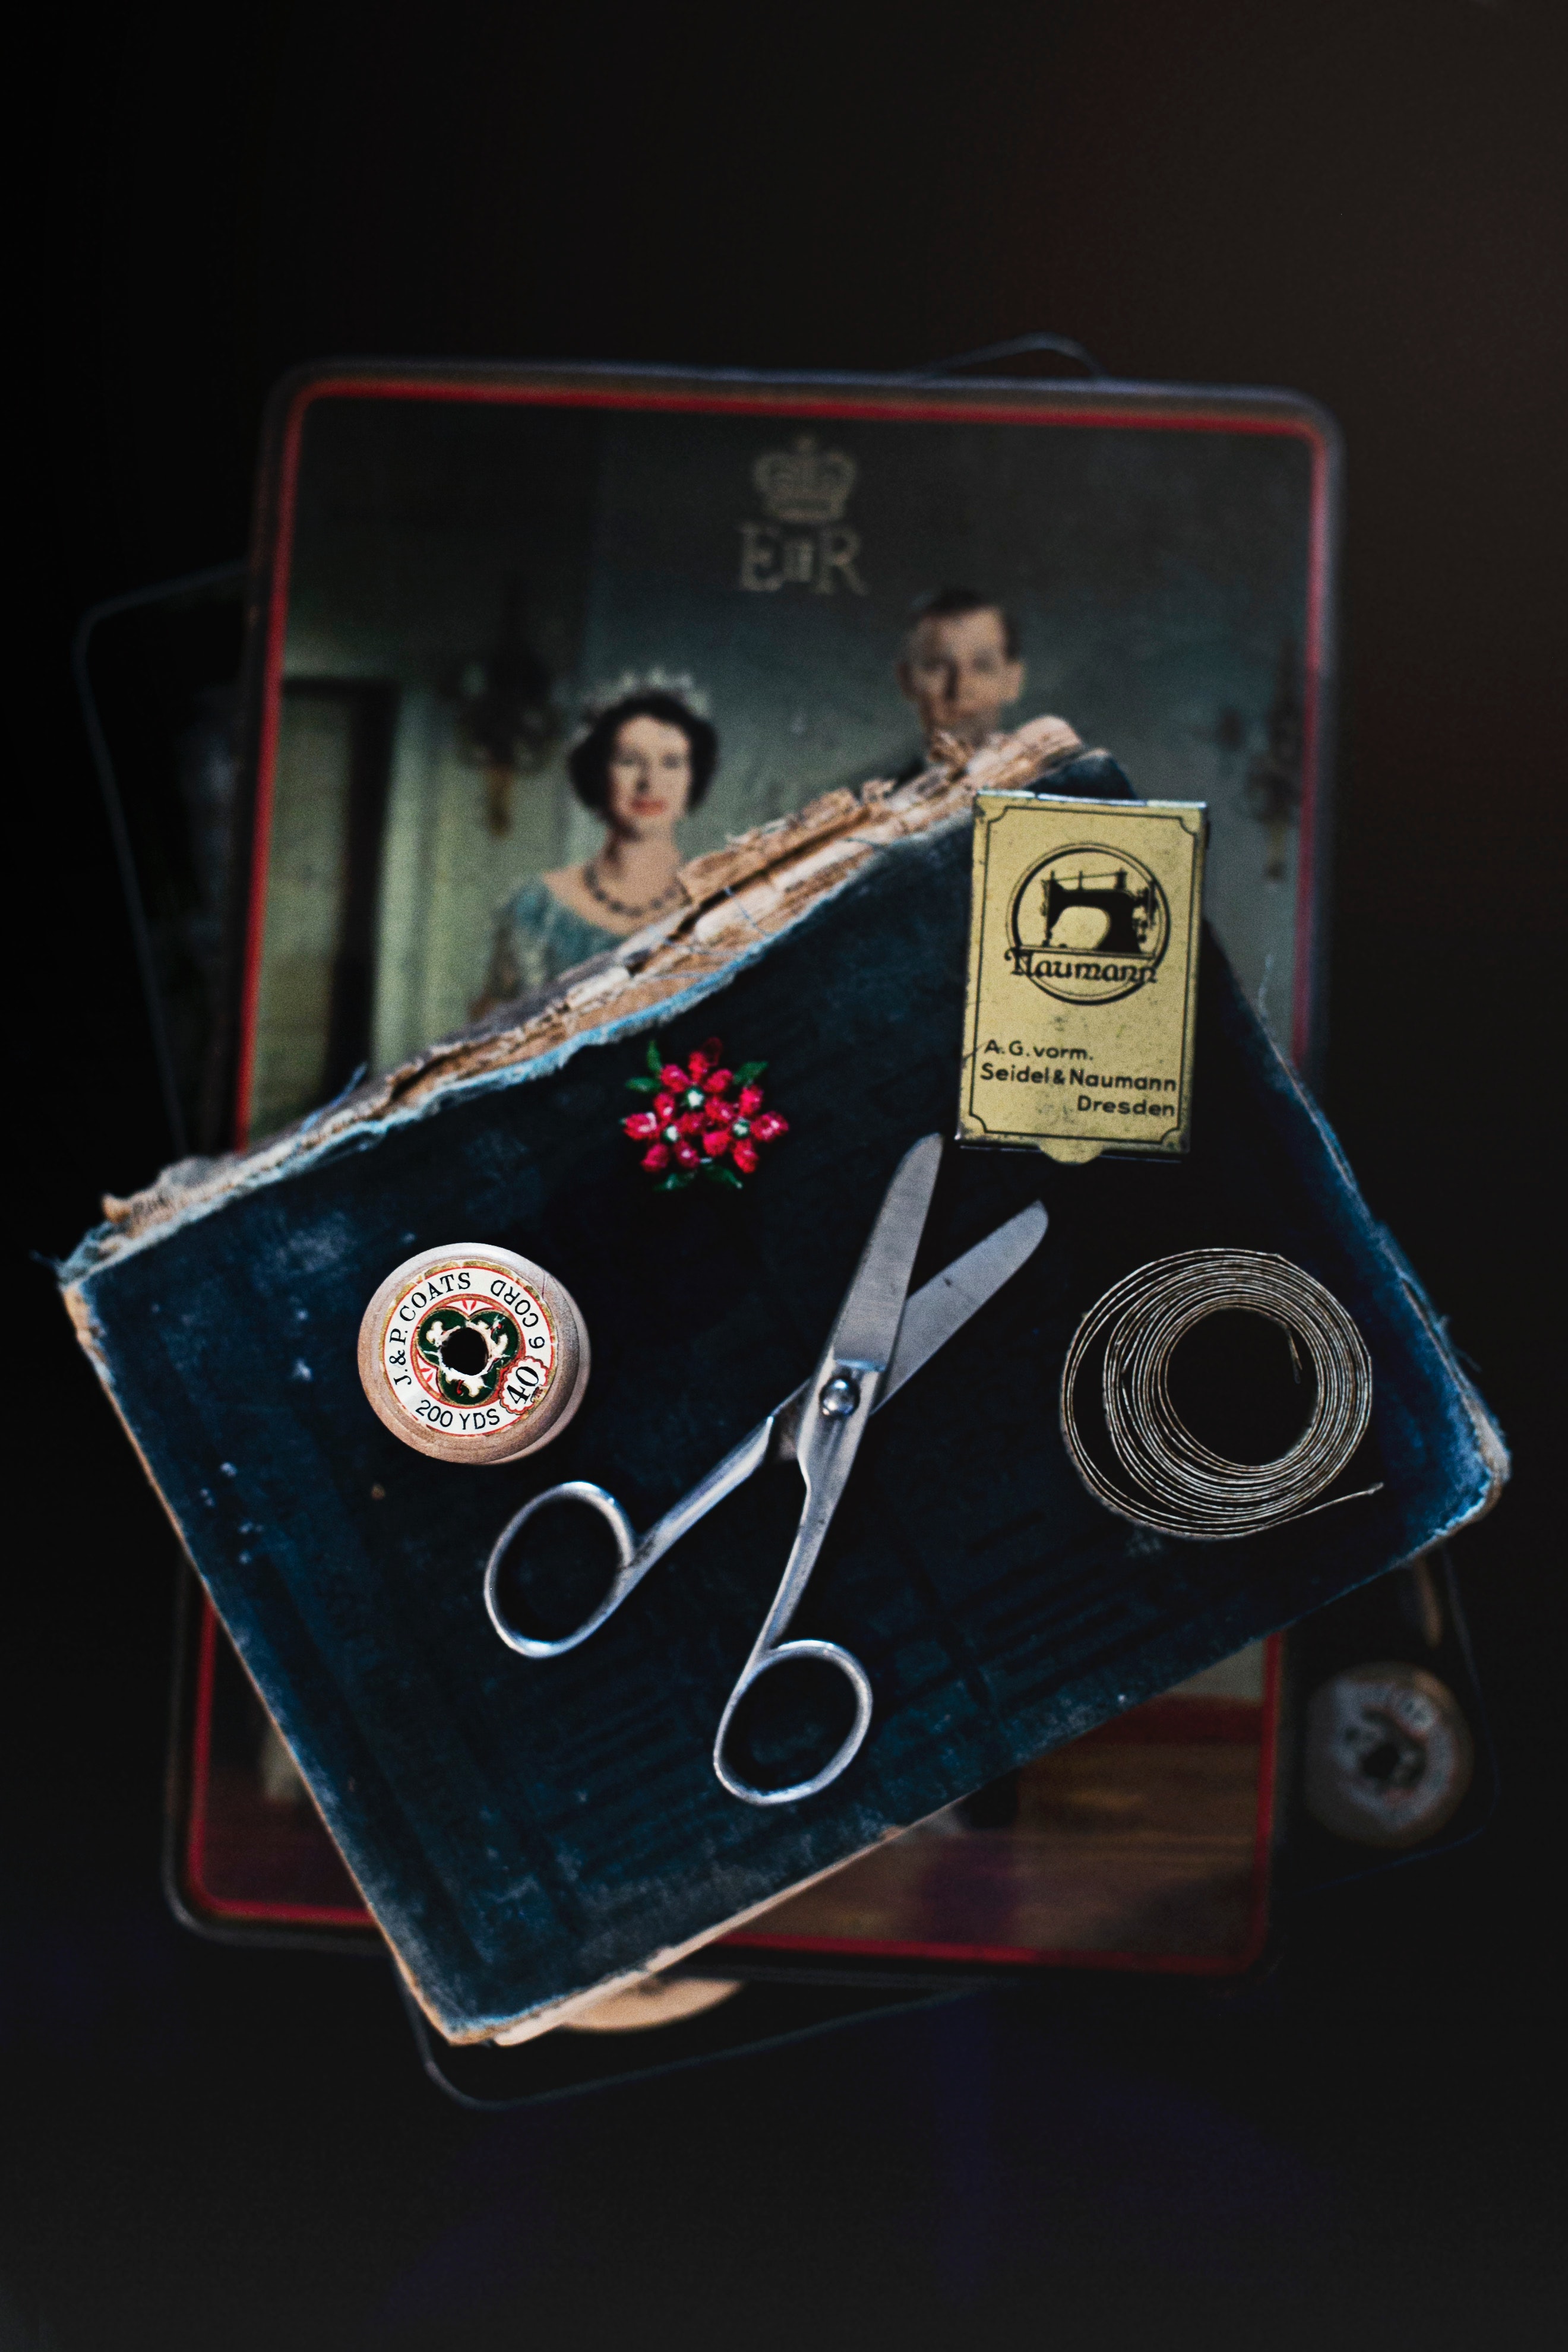
games